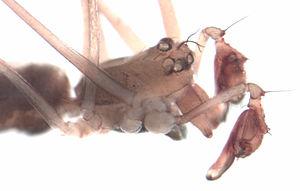
Pahoroides courti est une espèce d'araignées aranéomorphes de la famille des Physoglenidae.